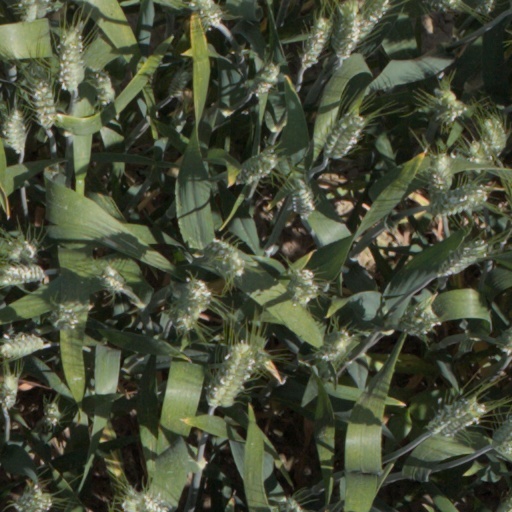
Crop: wheat